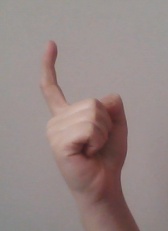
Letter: ra